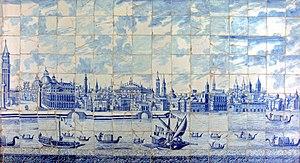
Carreaux de faïence avec vue de Venise, attribué à Cornelis Boumeester, Rotterdam. Palais Saldanhas, Lisbonne
Cornelis Boumeester est un dessinateur hollandais devenu célèbre comme peintre sur carreaux de Delft.